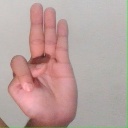
अक्षर: भ